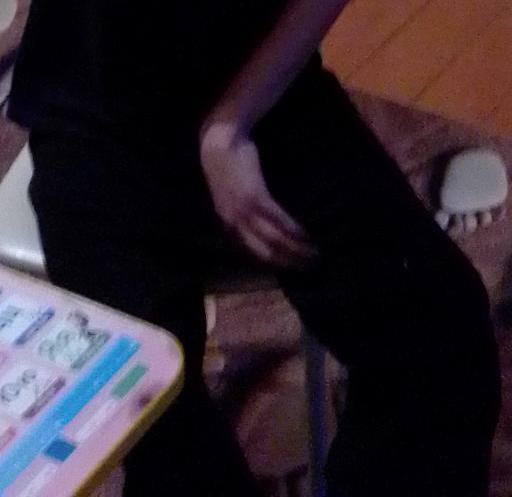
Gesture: no_gesture